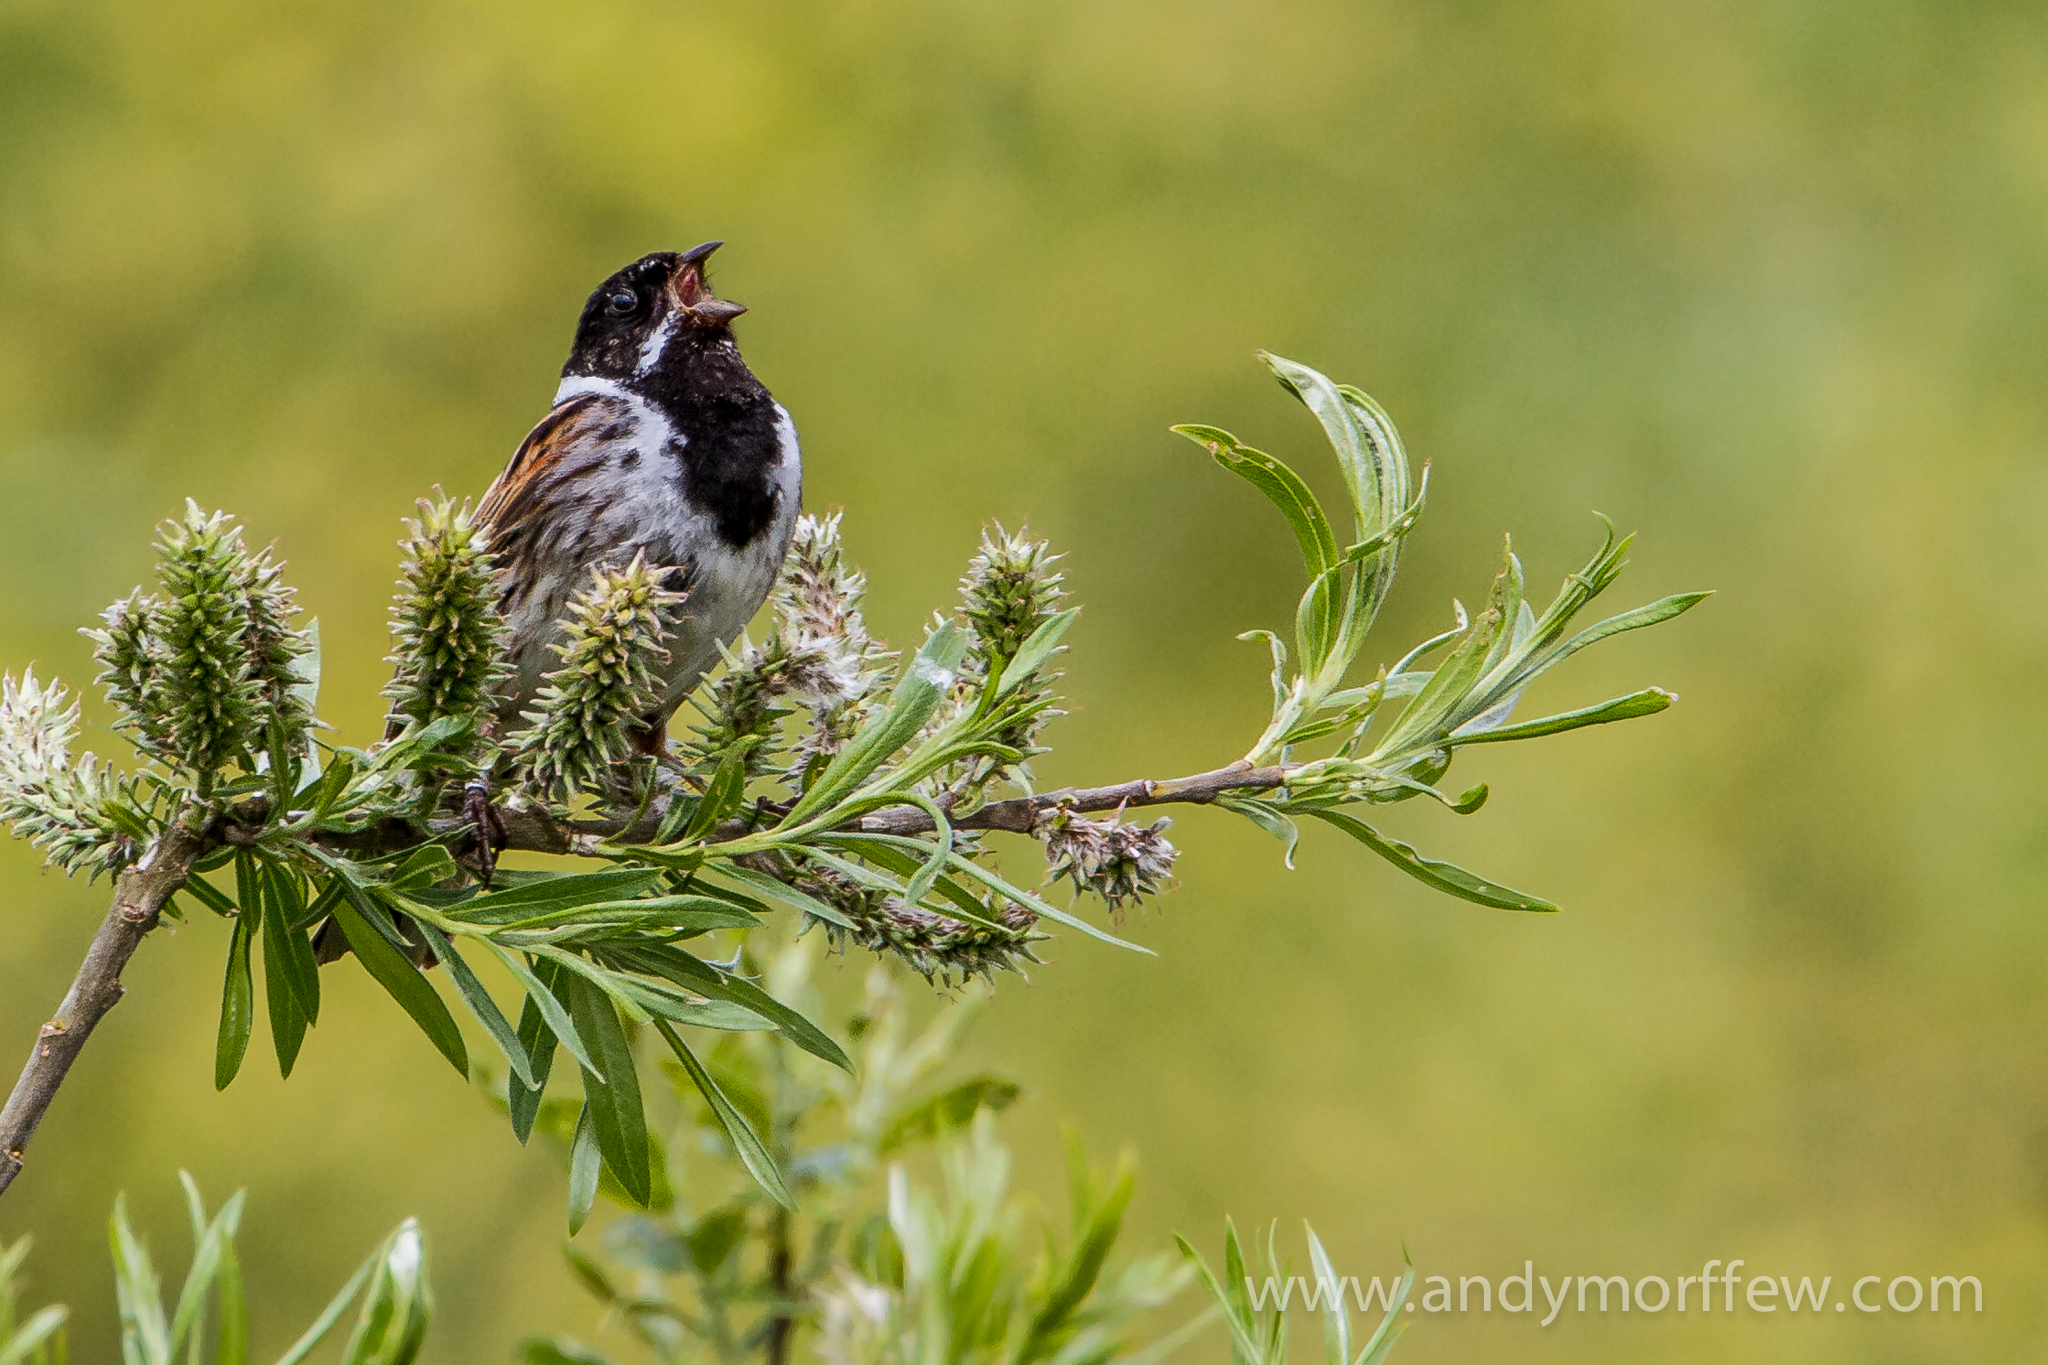
branch, bird, flower, wildlife, flora, fauna, singing, vertebrate, sparrow, reedbunting, andymorffew, morffew, naturethroughthelens, hampshire, blashfordlakes, perching bird